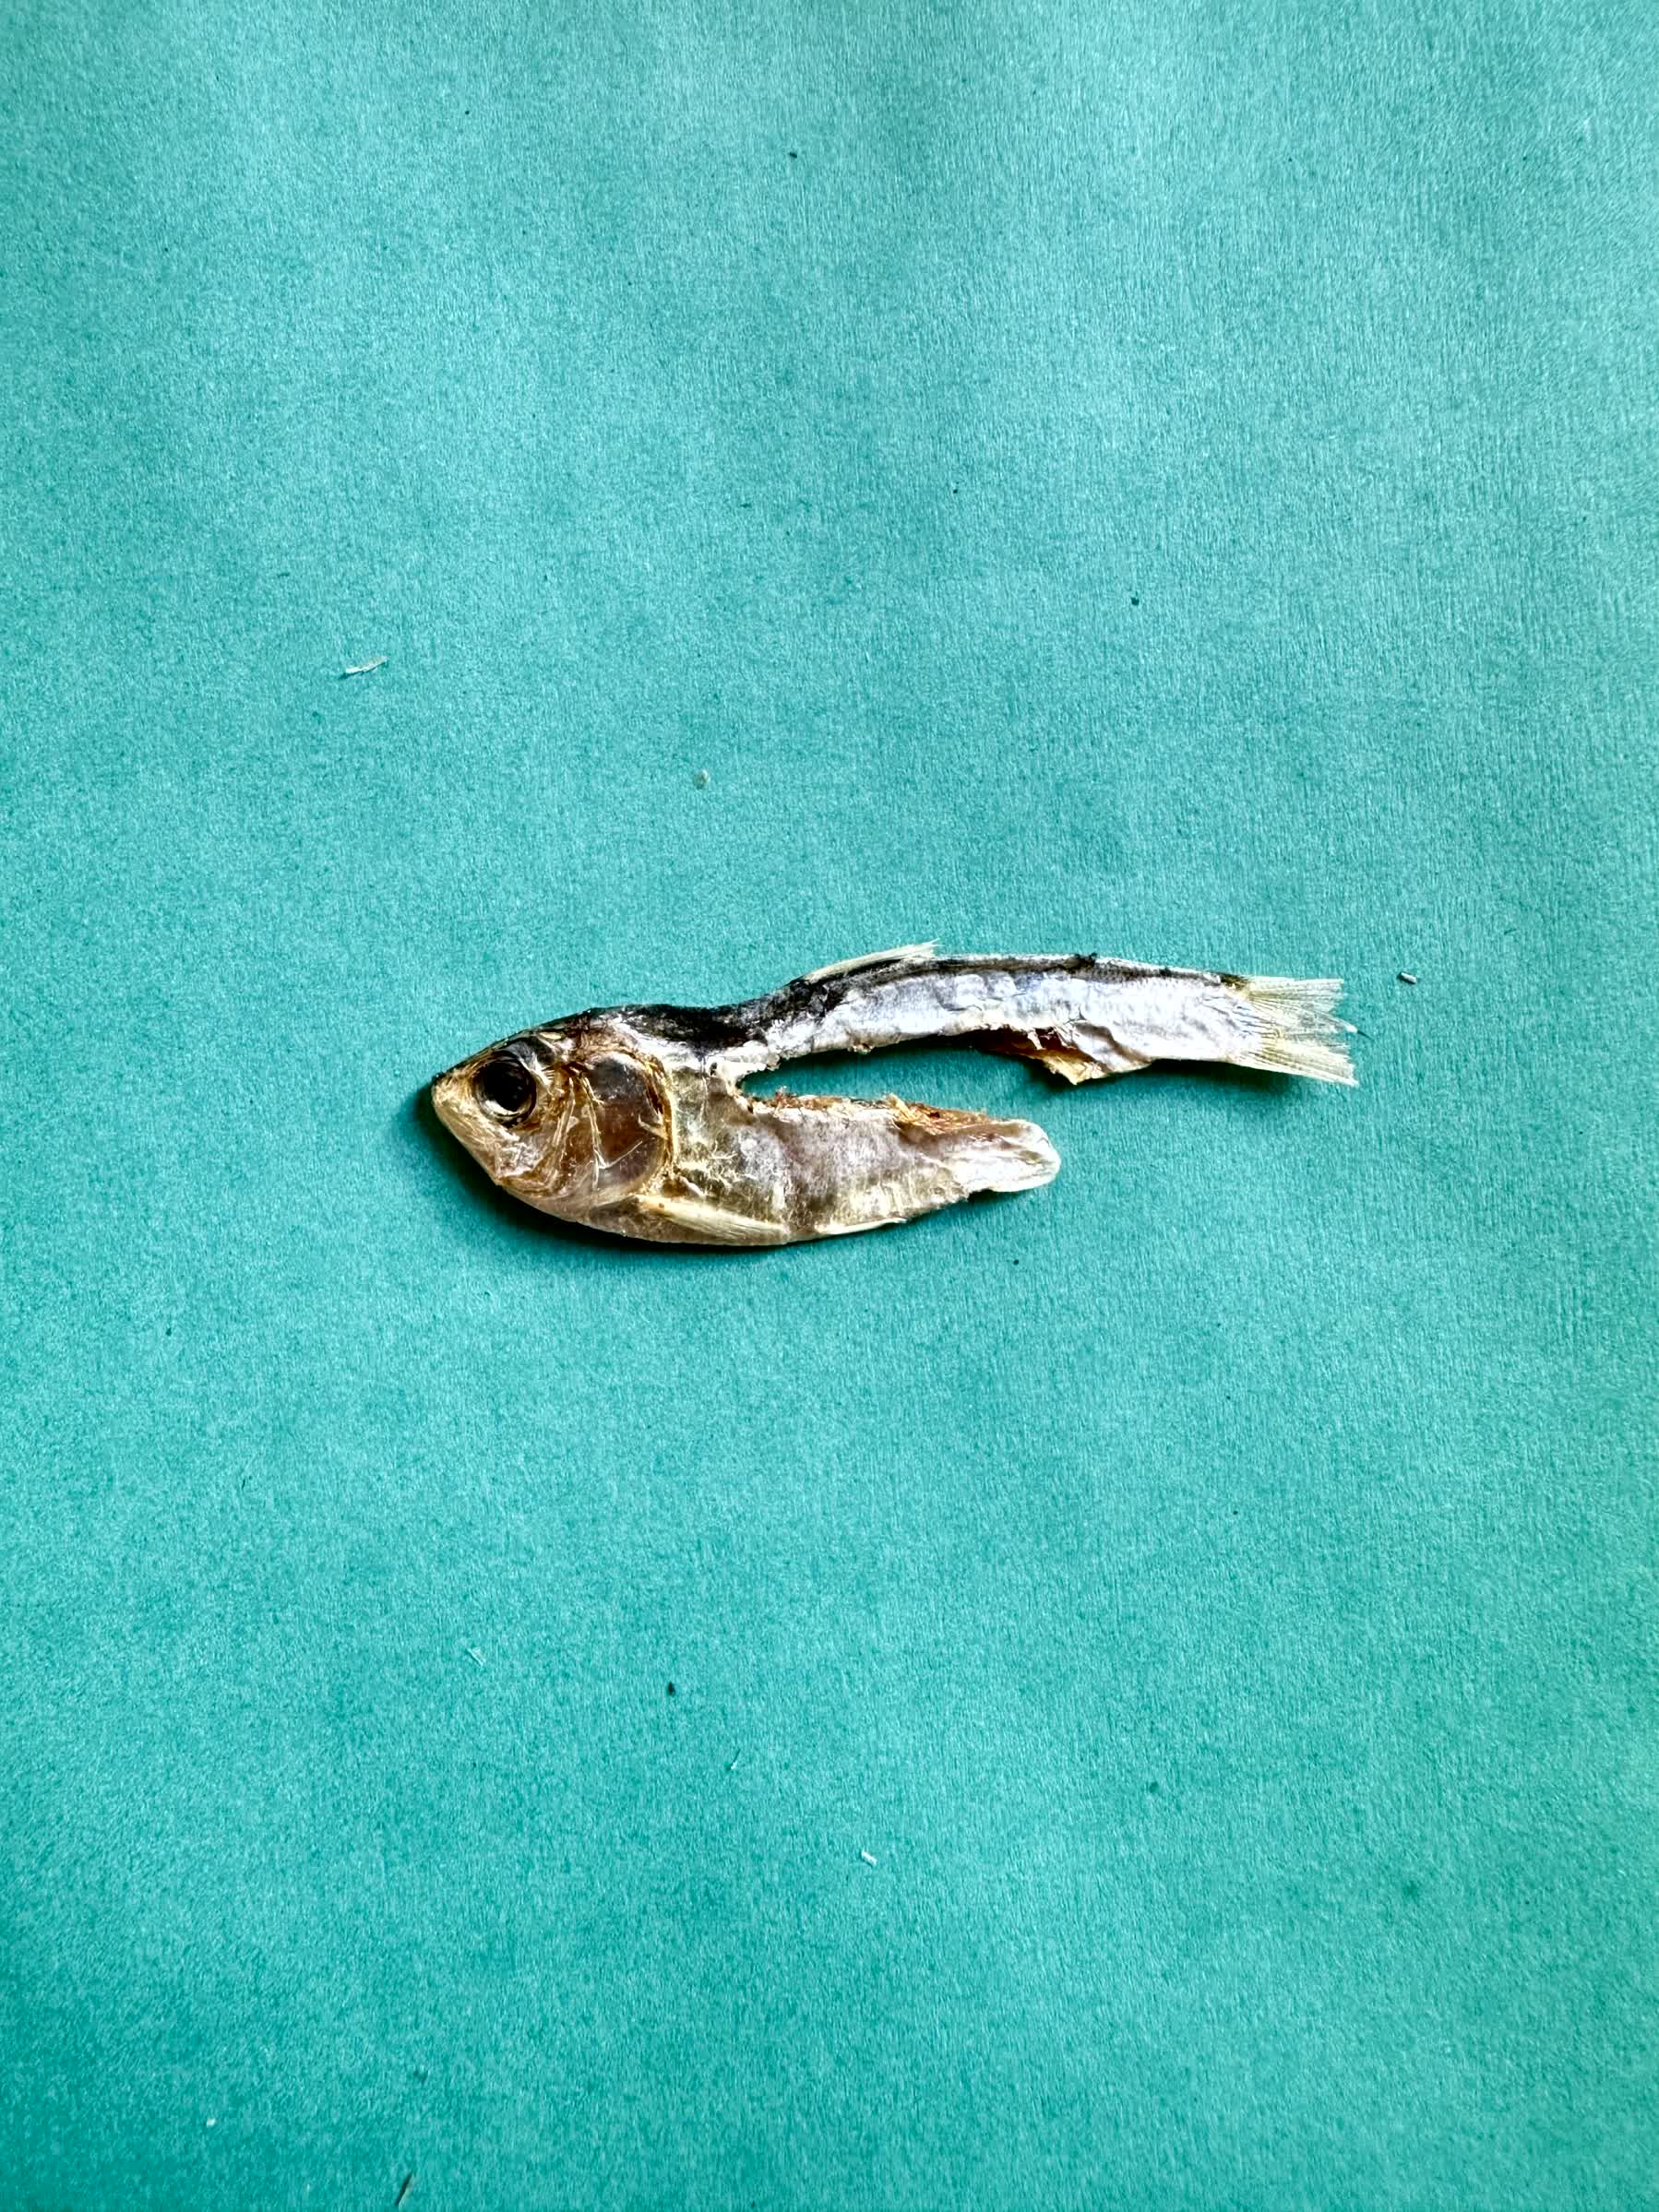
Species: Chapila